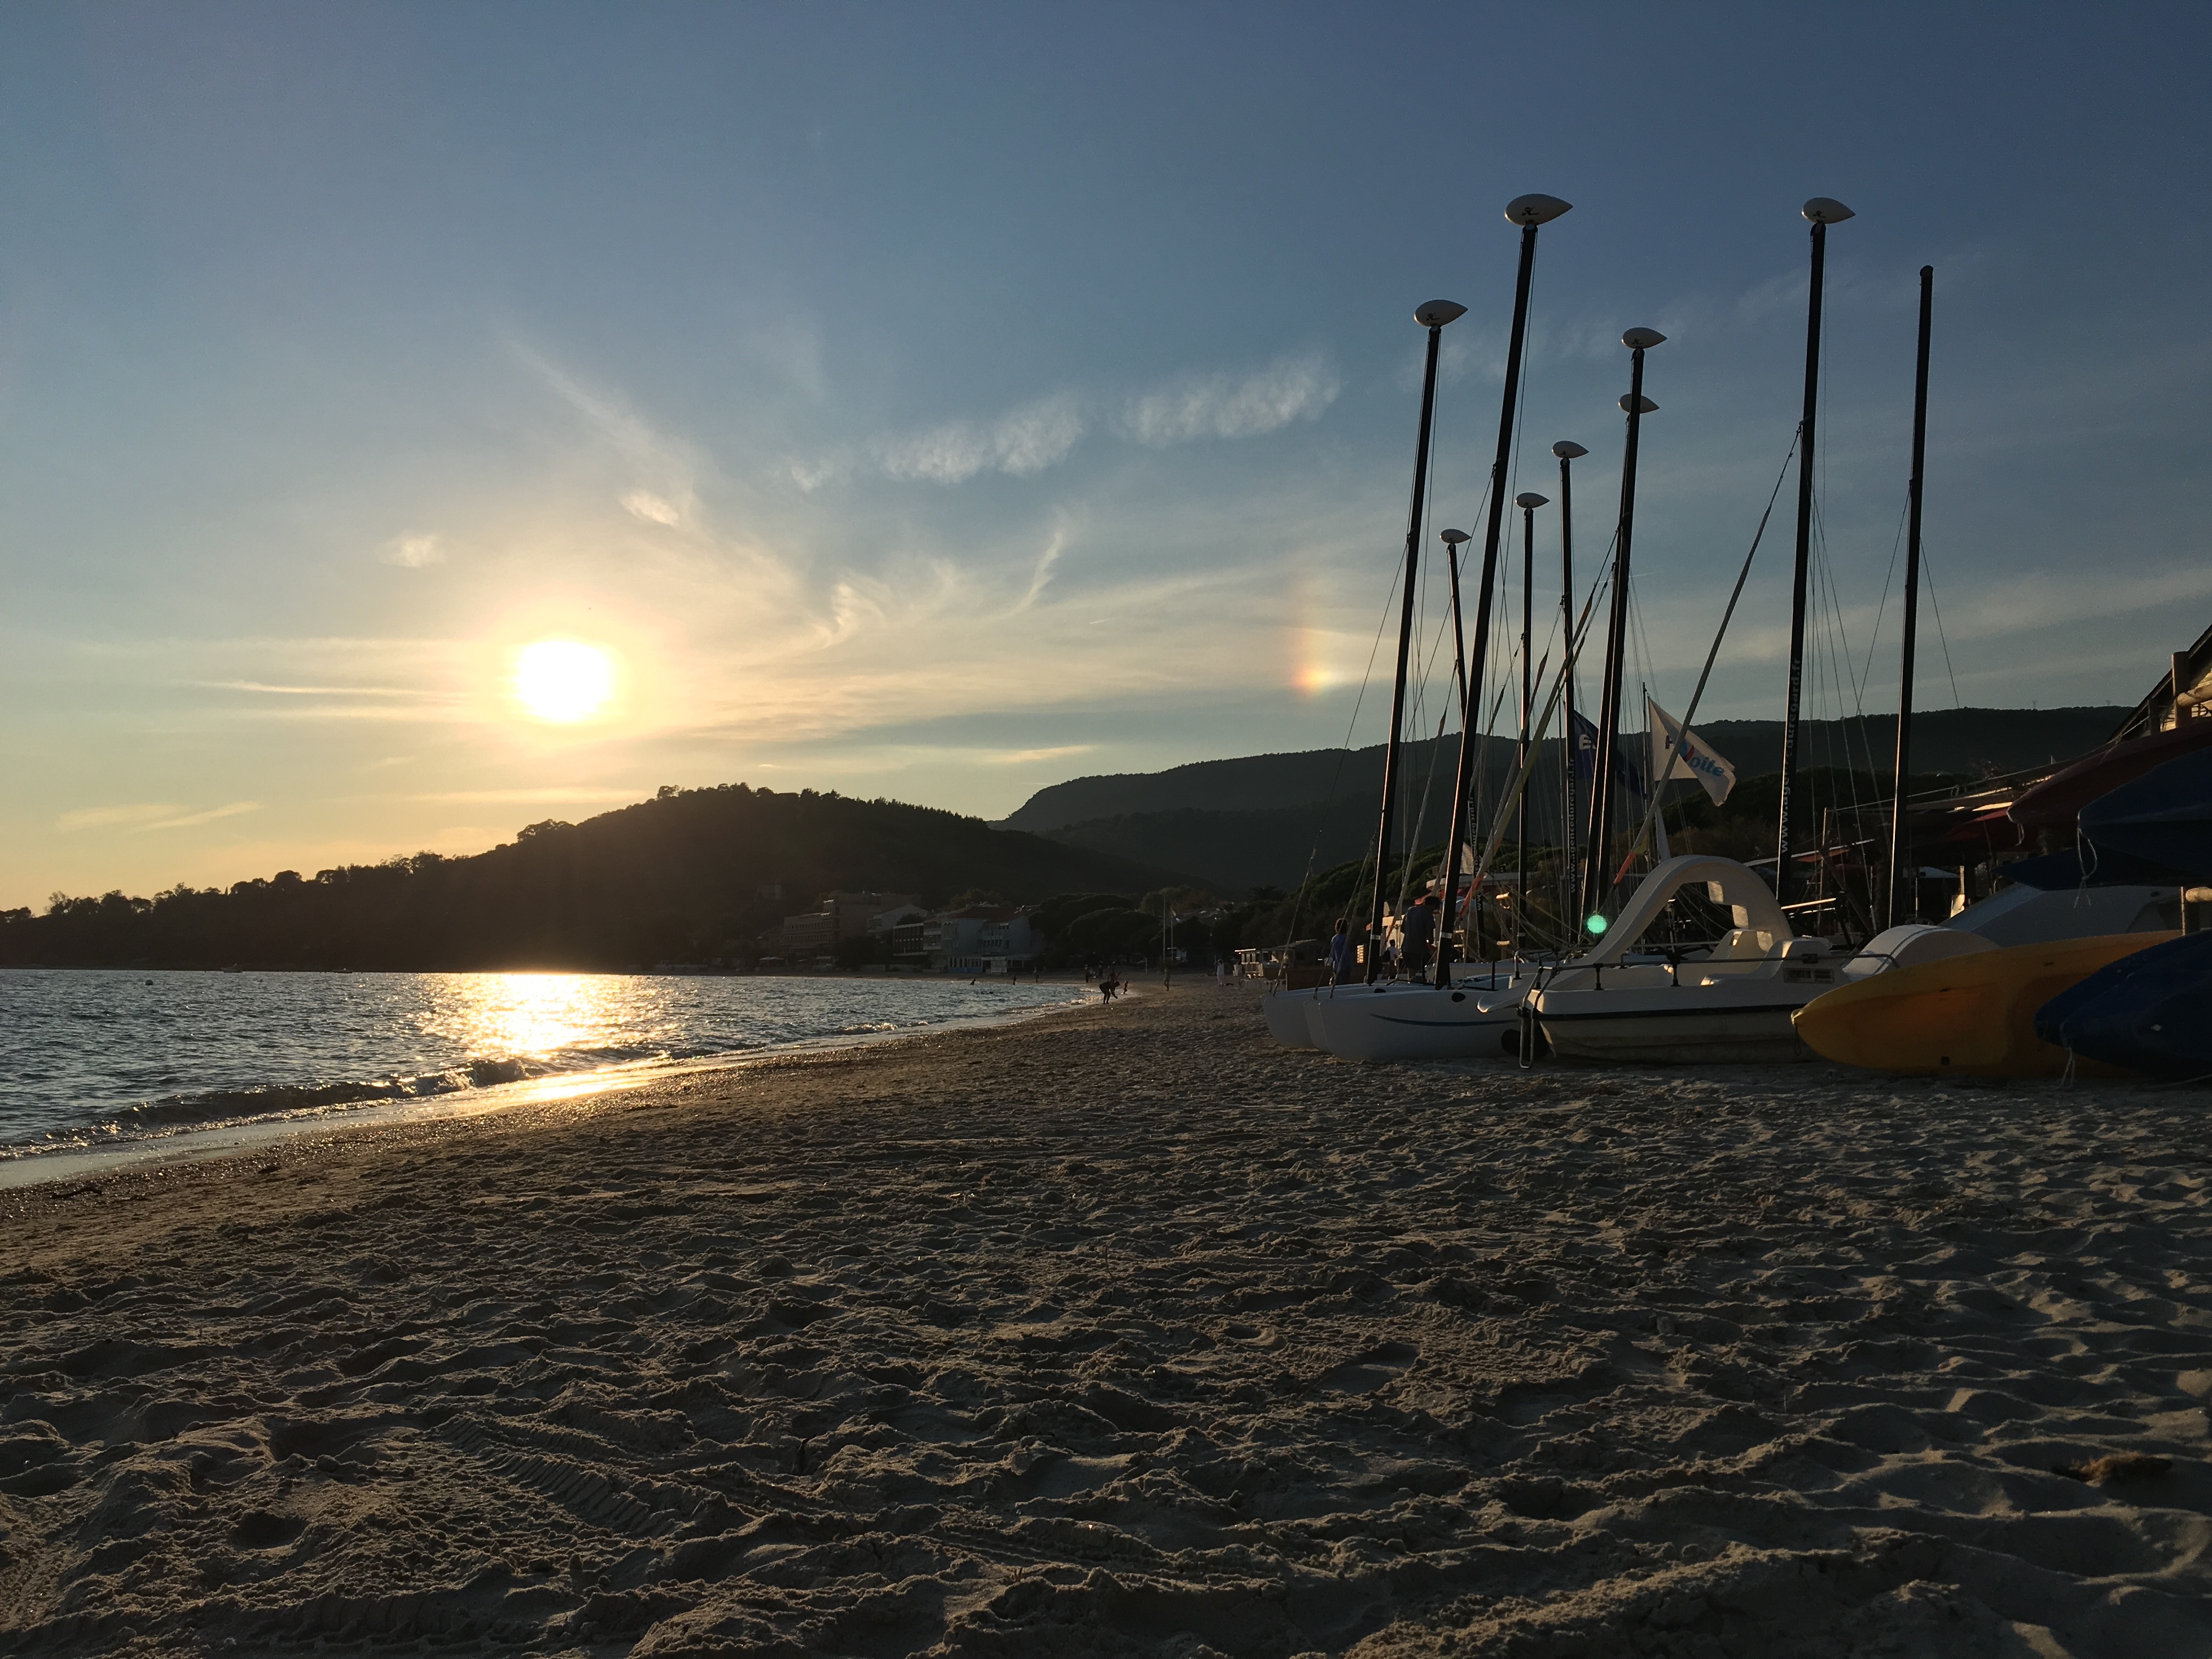
beach, sea, coast, water, sand, ocean, horizon, dock, sun, sunrise, sunset, boat, sunlight, morning, shore, wave, dawn, dusk, evening, mediterranean, vehicle, bay, marina, body of water, boats, abendstimmung, cape, sailing boats